August 1951 lunar eclipse

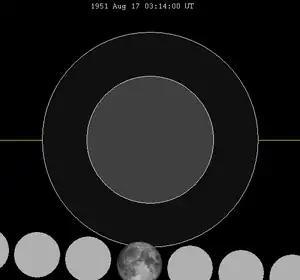
The Moon's hourly motion shown right to left

A penumbral lunar eclipse occurred at the Moon’s ascending node of orbit on Friday, August 17, 1951, with an umbral magnitude of −0.8455. A lunar eclipse occurs when the Moon moves into the Earth's shadow, causing the Moon to be darkened. A penumbral lunar eclipse occurs when part or all of the Moon's near side passes into the Earth's penumbra. Unlike a solar eclipse, which can only be viewed from a relatively small area of the world, a lunar eclipse may be viewed from anywhere on the night side of Earth. Occurring about 1.9 days after perigee (on August 15, 1951, at 5:05 UTC), the Moon's apparent diameter was larger.